Brandon, Suffolk

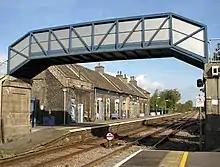
Brandon railway station

Brandon's Great Fire occurred on 14 May 1789. A fire started at the surgeon's home from either a lightning strike or by hot ash embers being blown onto the thatched roof of a wooden shed by the wind. It quickly spread to the surrounding properties, in part due to the absence of enough able-bodied young men to contain the fire, as many were at a fair day in nearby Thetford. Eleven houses were damaged and 8 of them were completely destroyed. The hardest hit was Francis Diggon, the saddler, who lost all of his property and possessions, costing a total of 381 pounds, 2 shillings.